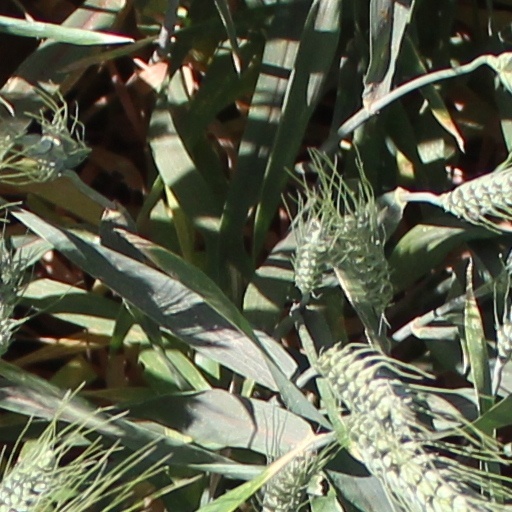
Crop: wheat